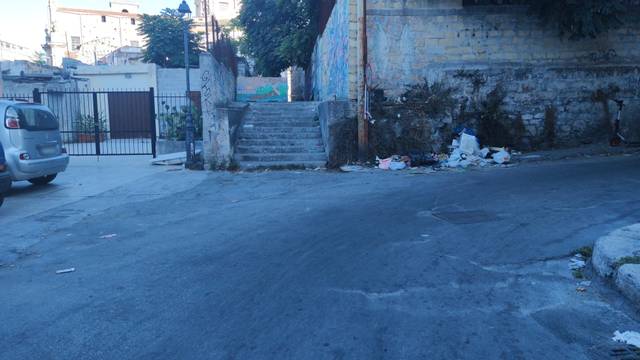
Region: Italy
Coordinates: 38.112, 13.36